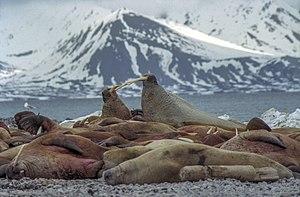
Les parcs nationaux de Norvège sont des aires protégées, actuellement au nombre de 44 : 37 sur le territoire principal et 7 dans l'archipel du Svalbard..